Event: Nepal Earthquake
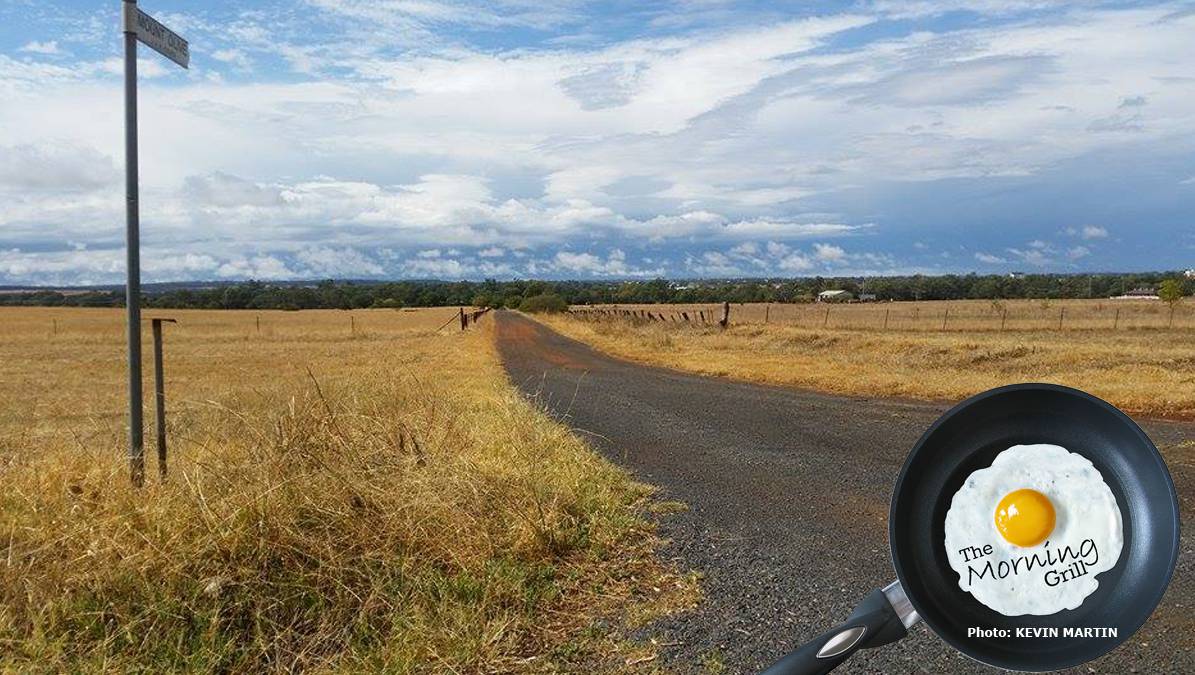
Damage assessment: no_damage